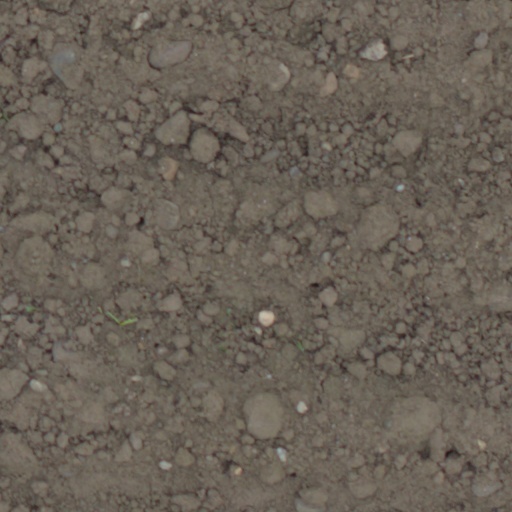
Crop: wheat